Marian Buczek

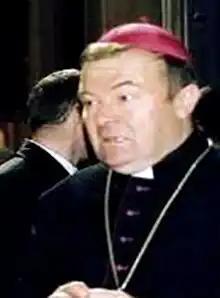
Bishop Buczek (2006)

Marian Buczek (born March 14, 1953, in Cieszanów, Poland) was the Roman Catholic Auxiliary Bishop of Lviv in 2002-2009, and the diocesan Roman Catholic Bishop of Kharkiv-Zaporojian in 2009-2014.